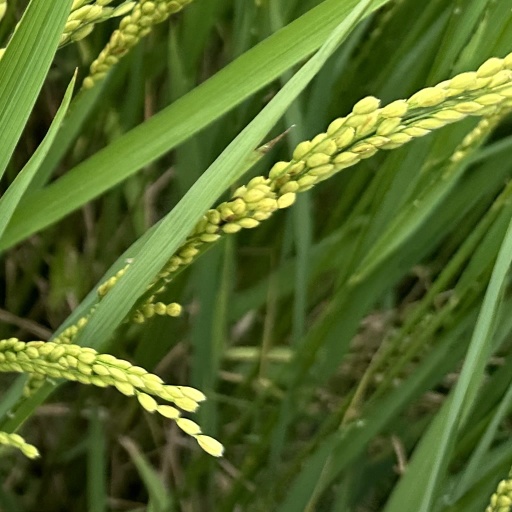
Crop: rice